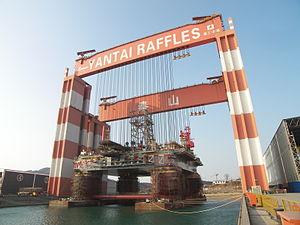
Portique Taisun (泰山/Taishan) fabriqué par Yantai raffles, et situé à Yantai, dans la province du Shandong, en Chine. Cette grue à battue le record du monde de puissance en étant capable de soulever 14 000 tonnes. Elle est inscrite dans le guiness des records."